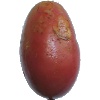
Label: Potato Red Washed 1